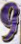
Number: 9